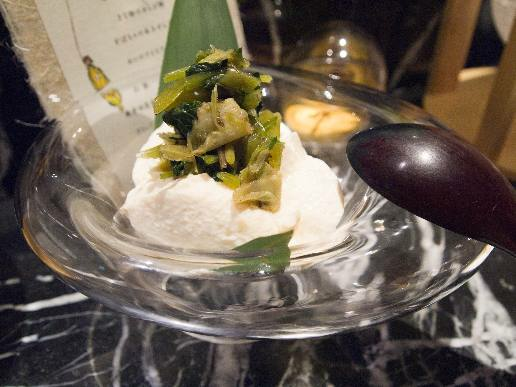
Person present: No